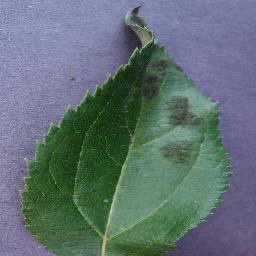
Label: Apple___Apple_scab